Oromocto (electoral district)

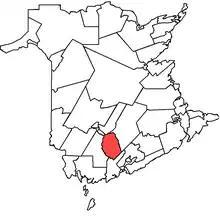

Oromocto was a provincial electoral district for the Legislative Assembly of New Brunswick, Canada.